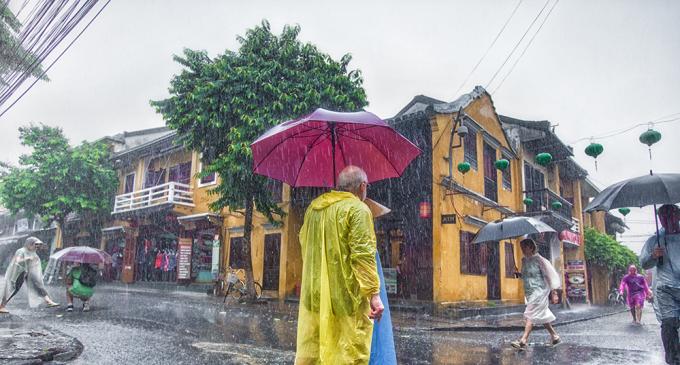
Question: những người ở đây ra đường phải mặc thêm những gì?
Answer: mặc thêm áo mưa và đem theo dù